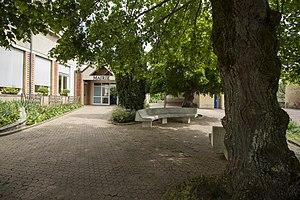
Spay - Mairie
Spay est une commune française située dans le département de la Sarthe en région Pays de la Loire, peuplée de 2 890 habitants.